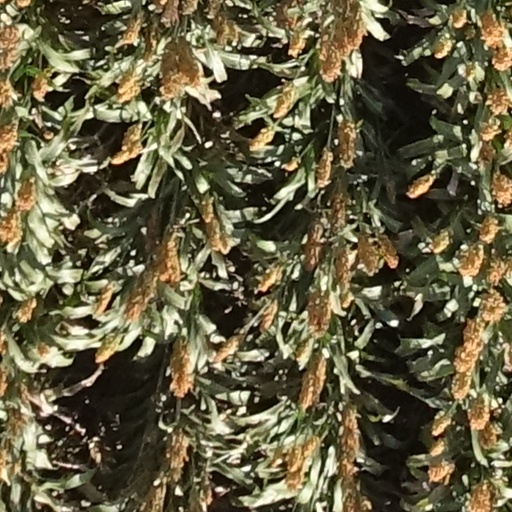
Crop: sorghum